HMCS Tecumseh

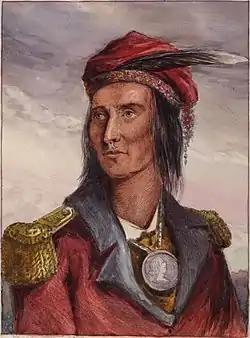
Tecumseh

HMCS "Tecumseh" is named after the Shawnee warrior and chief, who became the primary leader of a large, multi-tribal confederacy in the early 19th century. Tecumseh is honoured in Canada as a hero and military commander who played a major role in Canada's successful repulsion of several American invasions during the War of 1812, which, among other things, eventually led to Canadian Confederation in 1867. The name also harkens to HMS "Tecumseth", a 175-ton schooner warship which operated on the Upper Great Lakes 1815-1831. A reproduction of her was built in 1992 at the historic dockyard in Penetanguishene, Ontario, which was the vessels base of operations during most of her service.